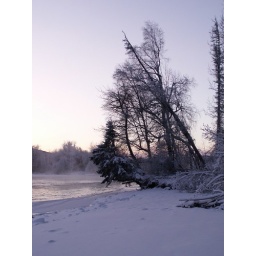
tree bending over water